1948 Nobel Prize in Literature

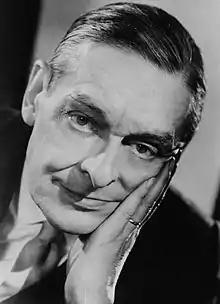
"for his outstanding, pioneer contribution to present-day poetry."

The 1948 Nobel Prize in Literature was awarded to British-American poet Thomas Stearns Eliot ("pen name", T. S. Eliot) (1888–1965) "for his outstanding, pioneer contribution to present-day poetry." Eliot is the fourth British (born in the United States) recipient of the prize after John Galsworthy in 1932.